Australia in the War in Afghanistan

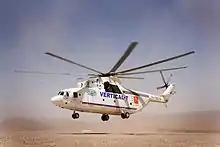
From March 2011, the ADF in Afghanistan has exclusive rights to a leased Mi-26 Halo heavy lift helicopter provided by PME International-Vertical T, enabling deployed forces to be less reliant on road transport.

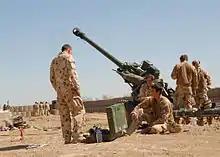
Australian and British gunners, March 2009

The cost of operations in Afghanistan has represented the largest operational expenditure by the ADF in most financial years since 2001/02. The yearly expenditure on Afghanistan by the ADF includes the figures below.